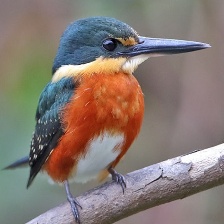
Species: PYGMY KINGFISHER
Scientific name: ISPIDINA PICTA